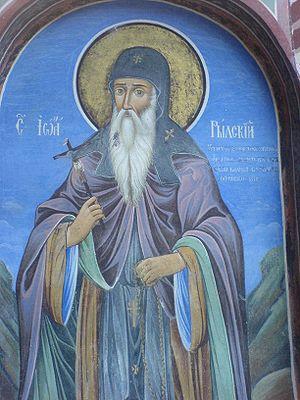
Saint Ivan de Rila était un moine, fondateur du monastère de Rila et protecteur de la Bulgarie. Fête principale le 19 octobre et fête secondaire le 18 août.